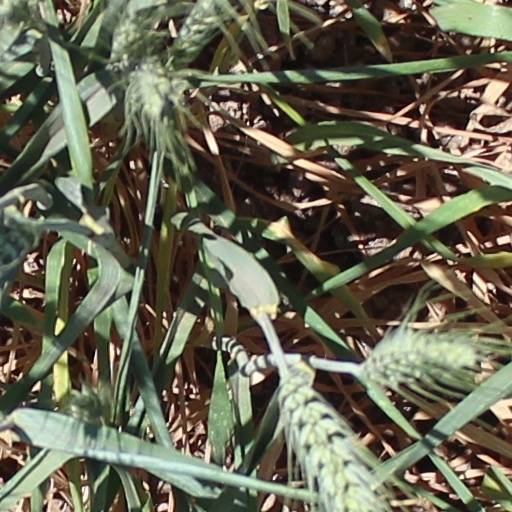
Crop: wheat